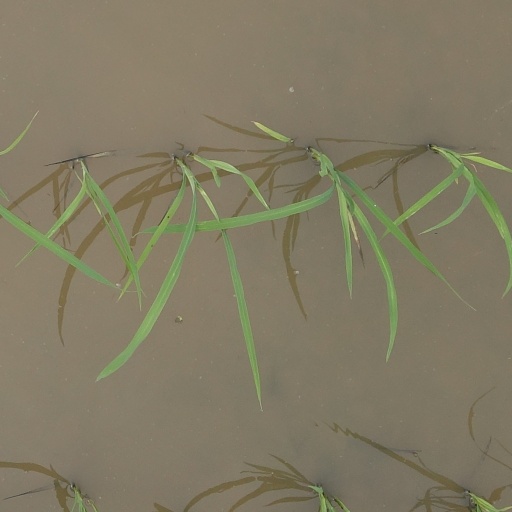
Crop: rice